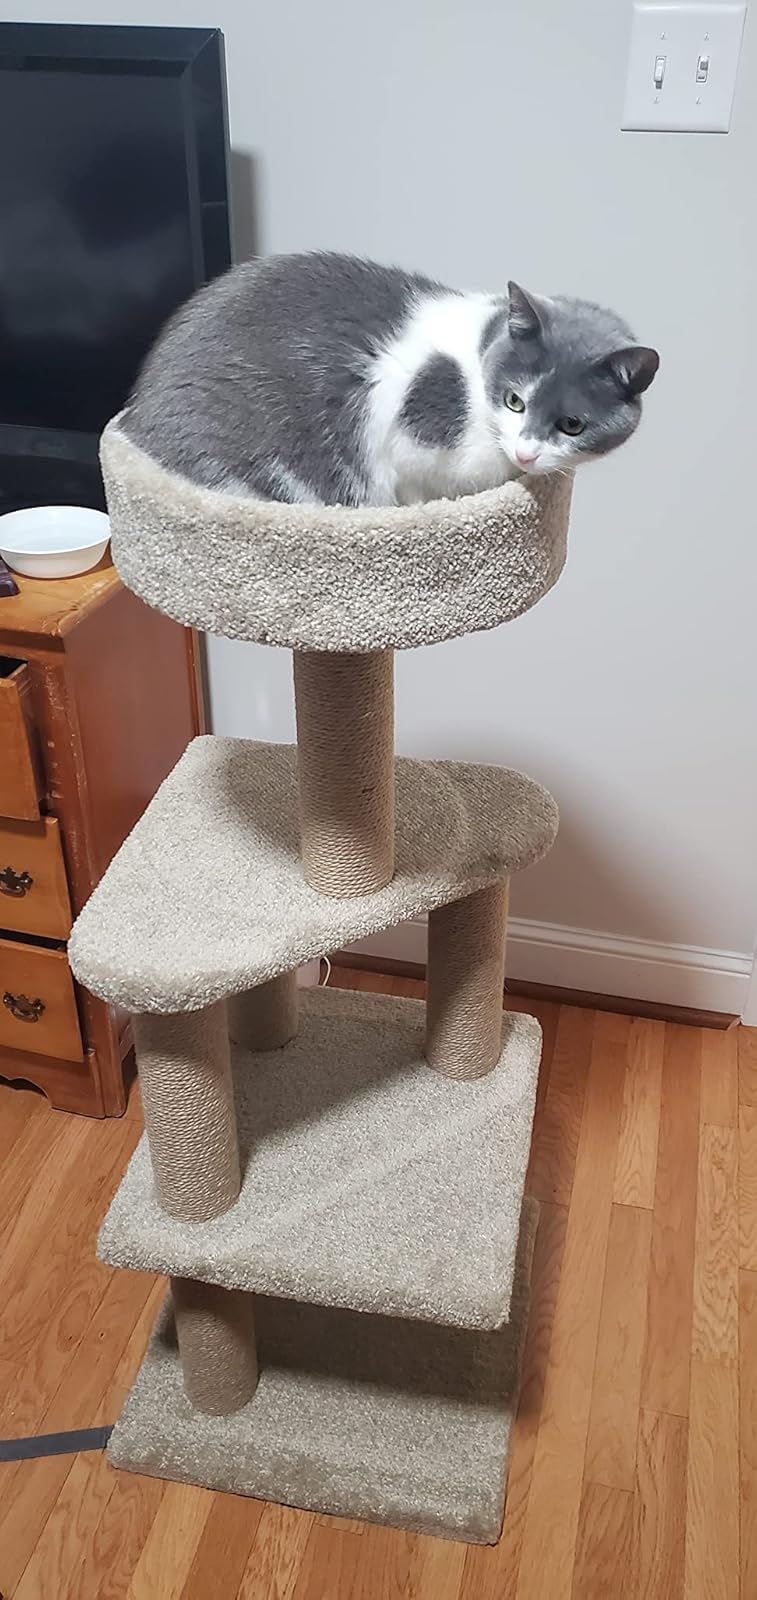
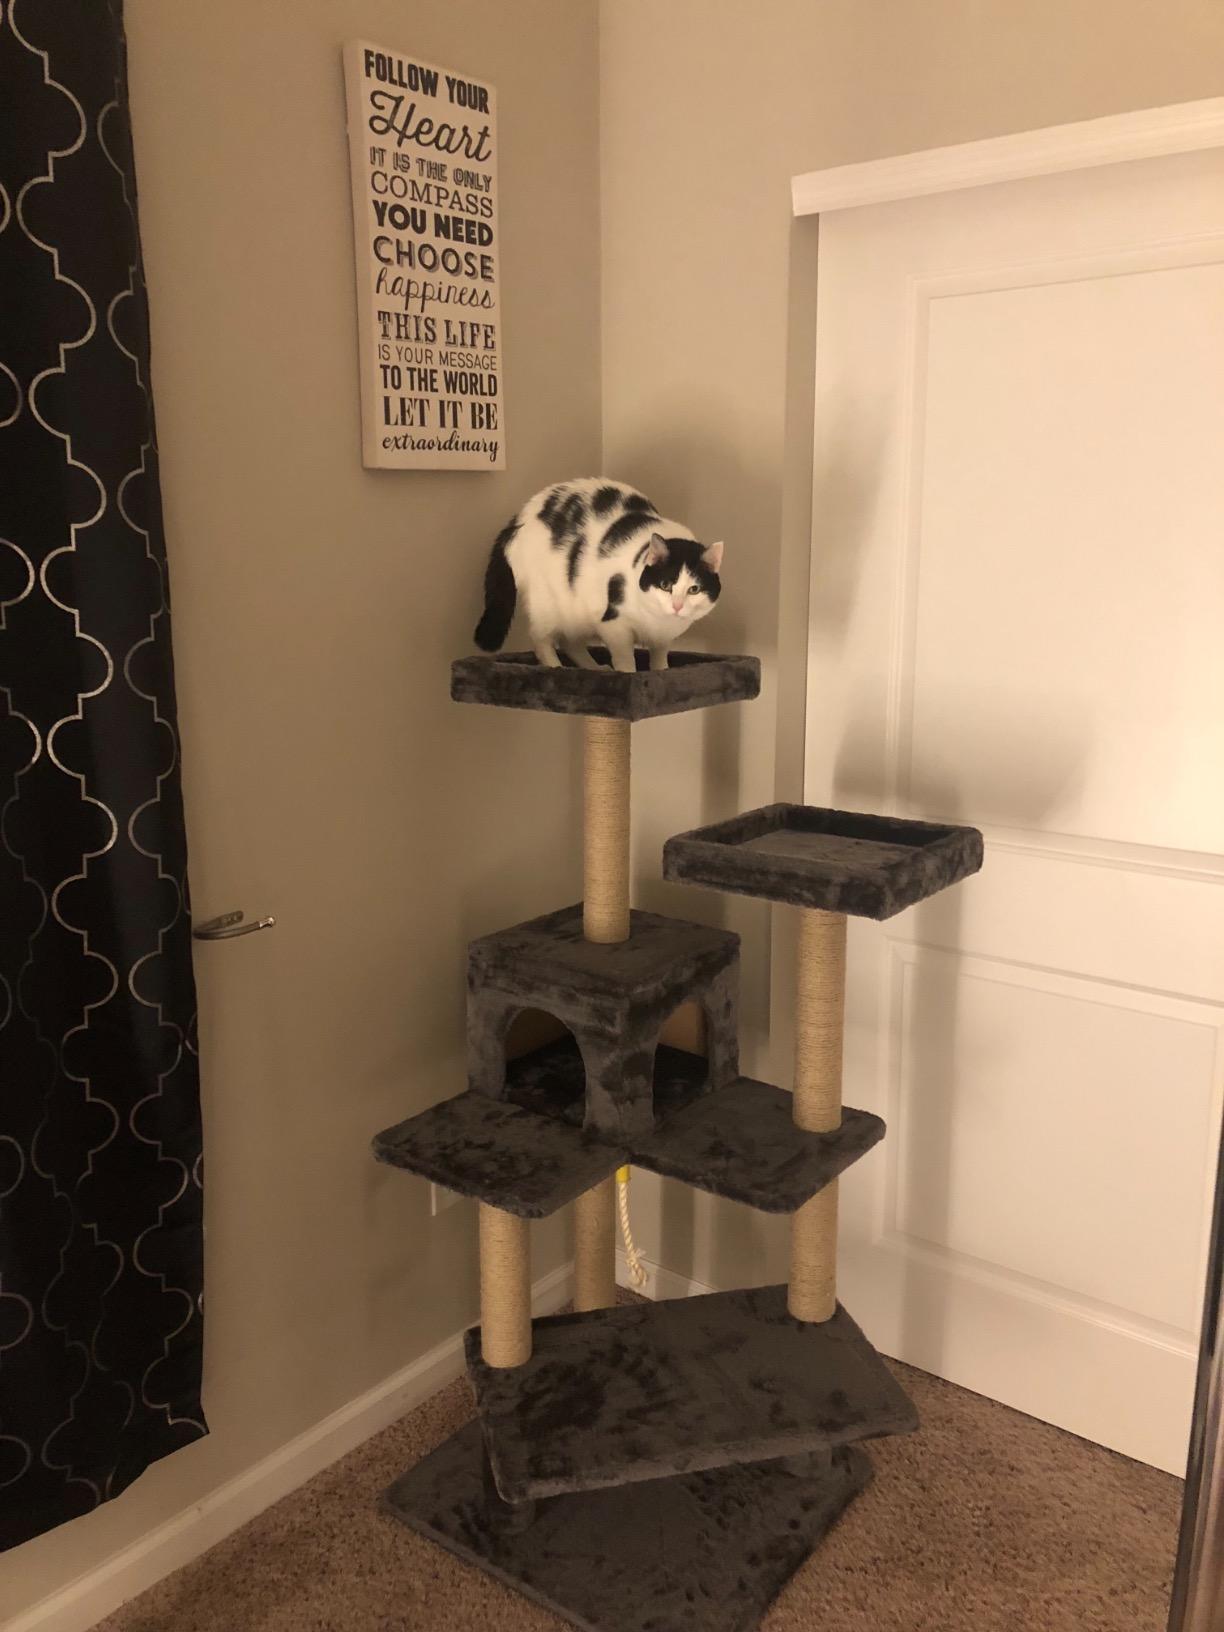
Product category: items_cat tree
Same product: no